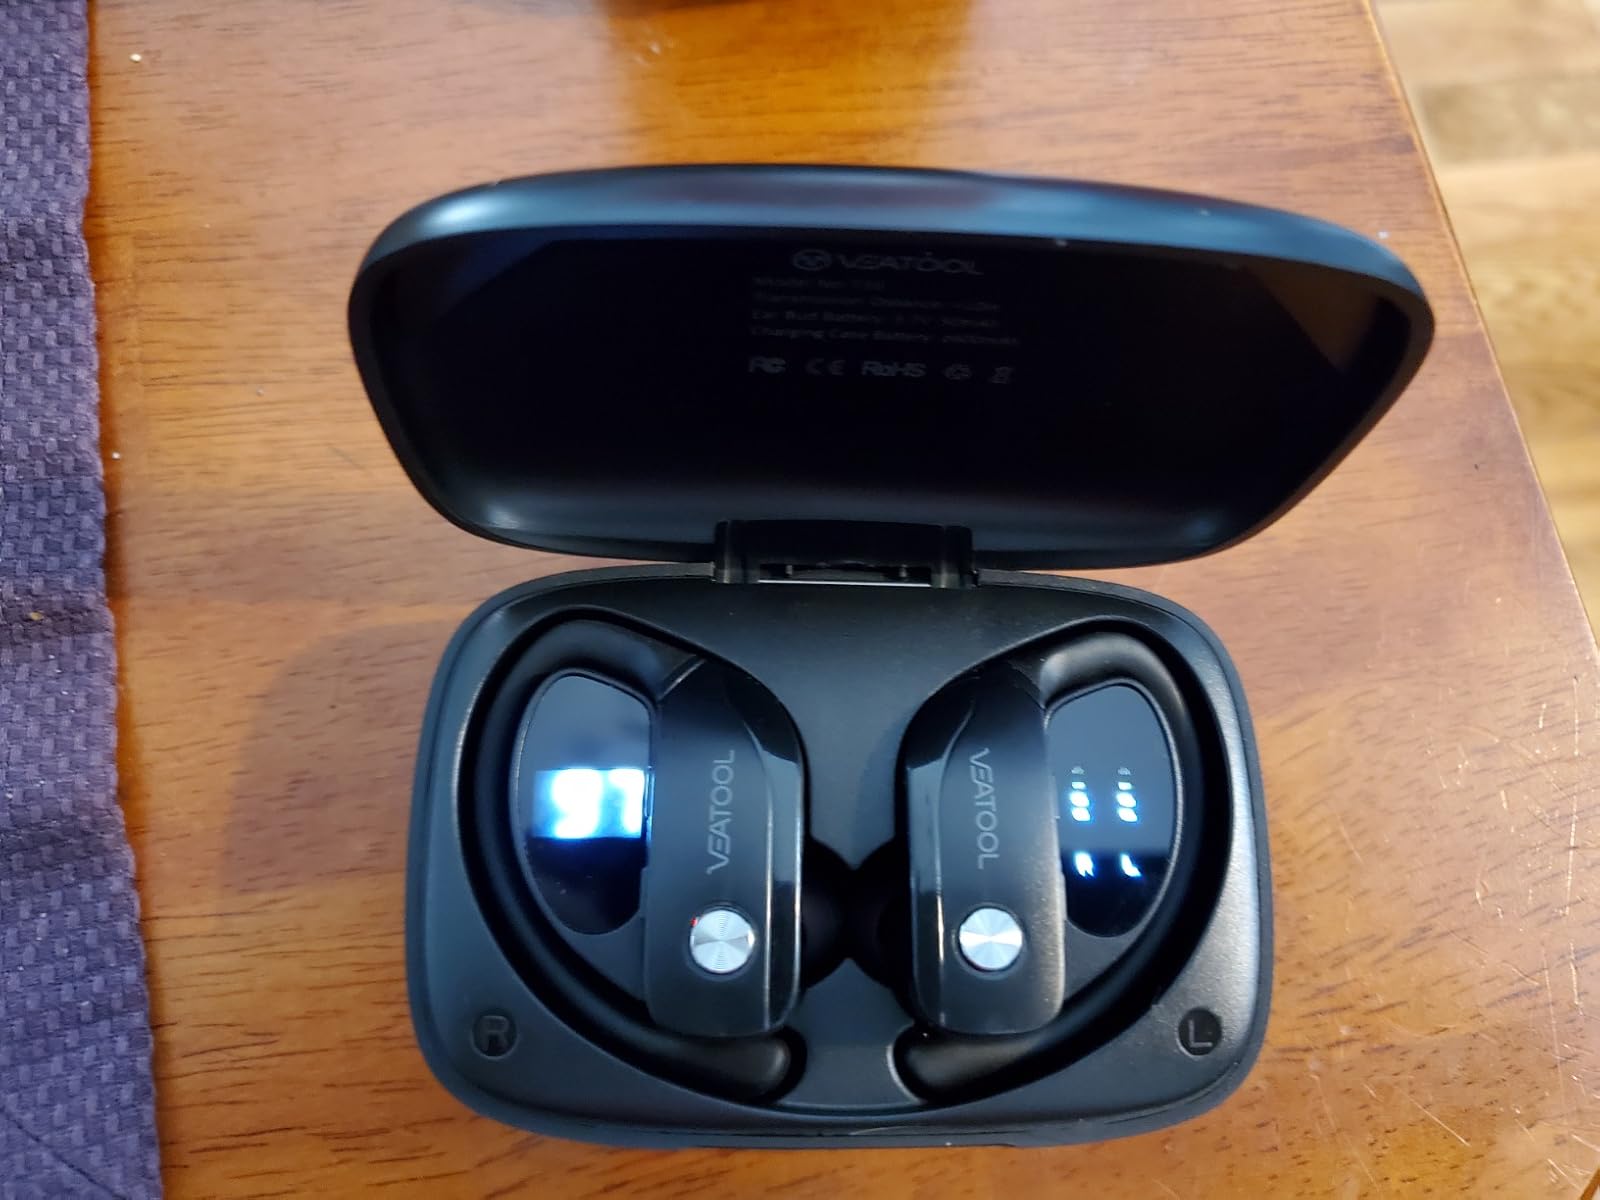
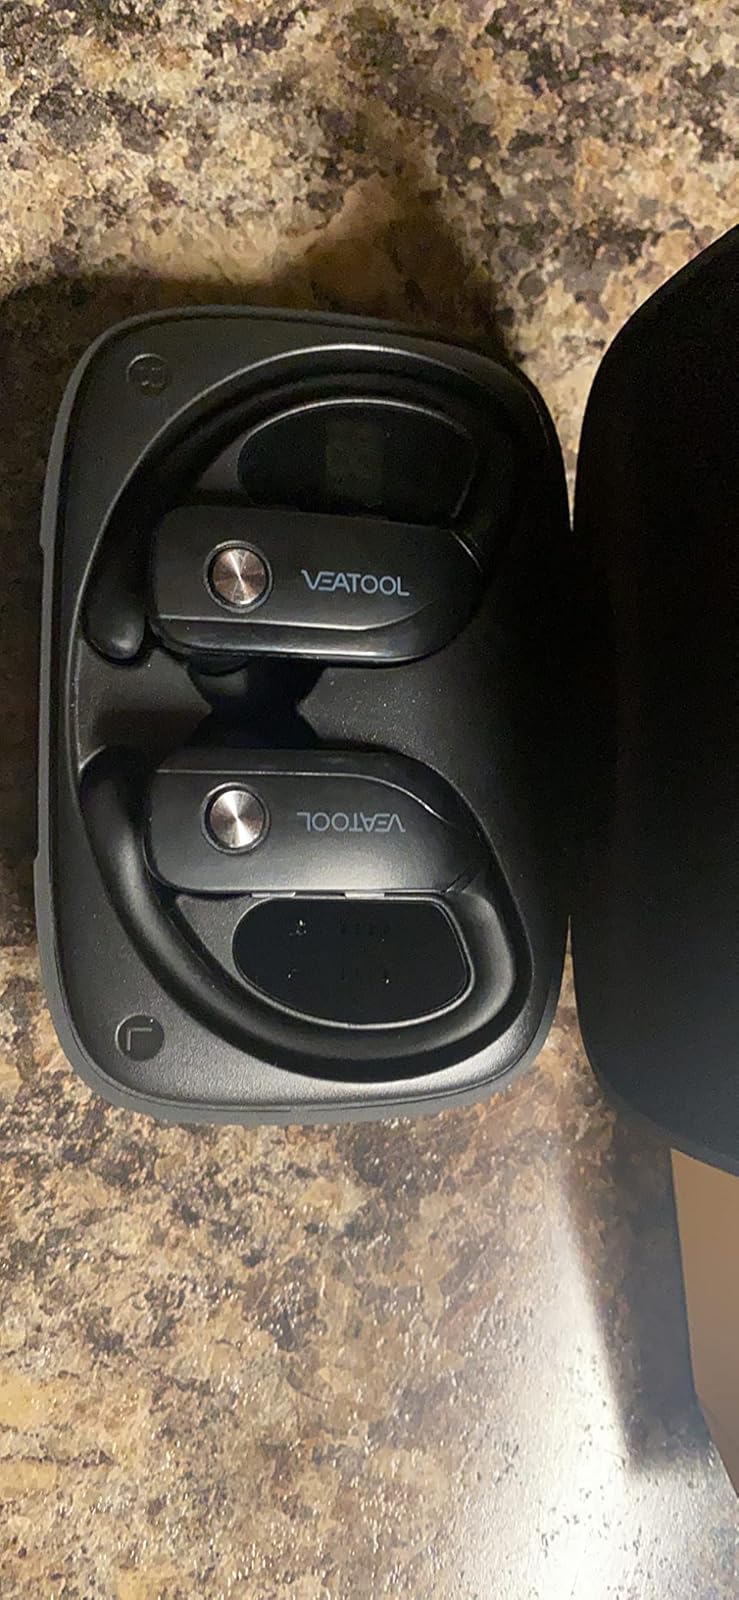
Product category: earbuds
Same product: no